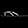
Label: Sandal